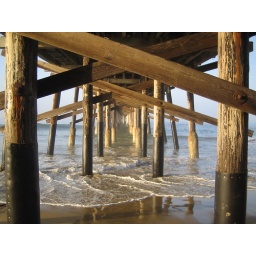
water under the bridge